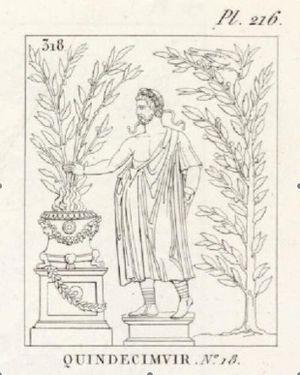
XVuir sacris faciundis en train de faire un sacrifice. Détail d'une base en marbre du Louvre, département des antiquités grecques, étrusques et romaines. Dessin tiré de Clarac, Musée de sculpture antique et moderne contenant une suite de planches au trait..., Planches, tome II, Paris, 1828-1830, pl. 216, n° 318.
Les viri sacris faciundis formaient l’un des quatre collèges majeurs de prêtres de Rome. Leur nombre et leur nom évolua au cours de l’histoire.